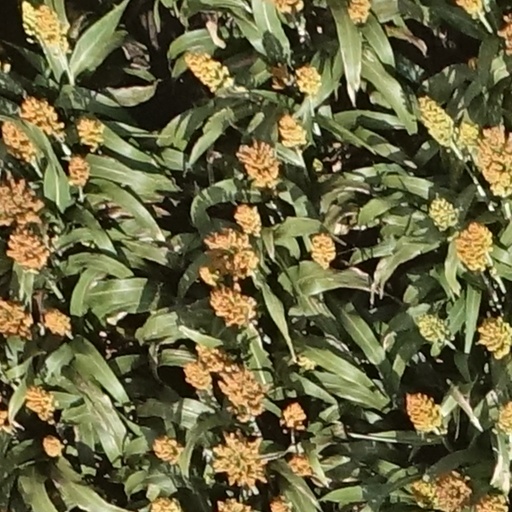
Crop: sorghum